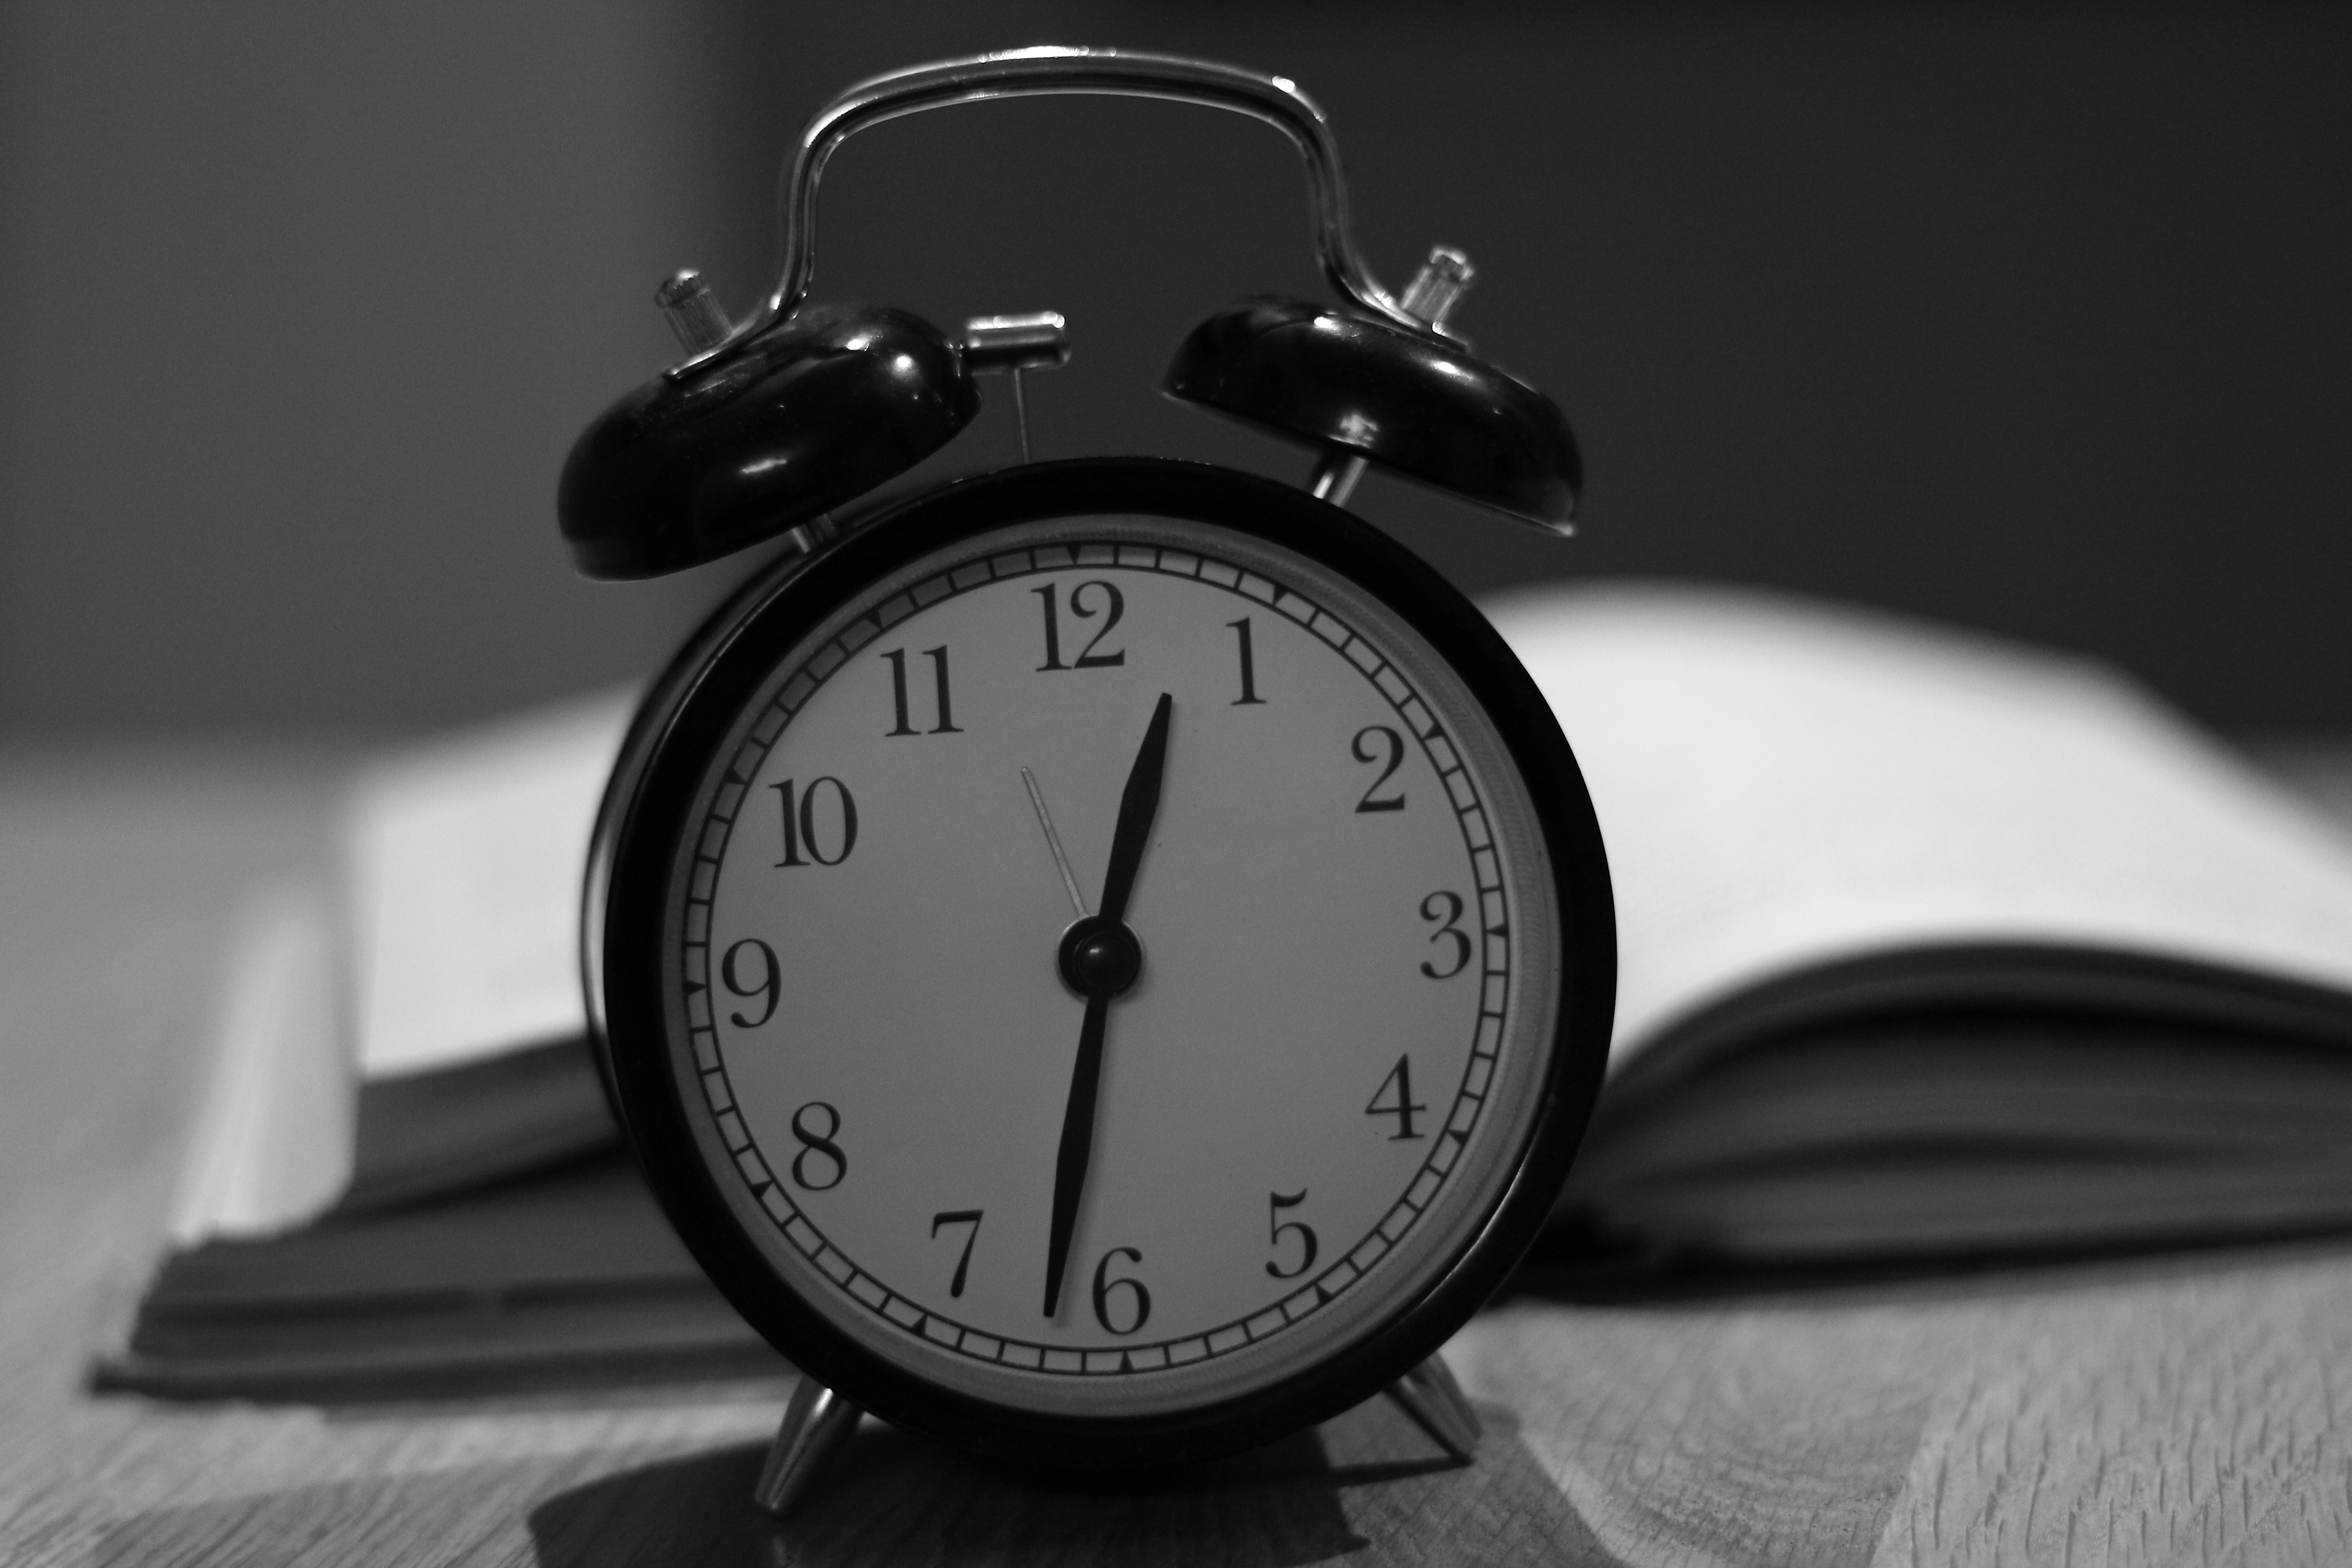
alarm clock, standing, old books, table, gray, morning, black, white, photo, clock, quartz clock, grey, Material property, font, gas, Tints and shades, monochrome photography, watch accessory, monochrome, darkness, metal, number, fashion accessory, measuring instrument, circle, still life photography, Analog watch, still life, wood, interior design, wall clock, gauge, electric blue, antique, home accessories, brand, jewellery, shadow